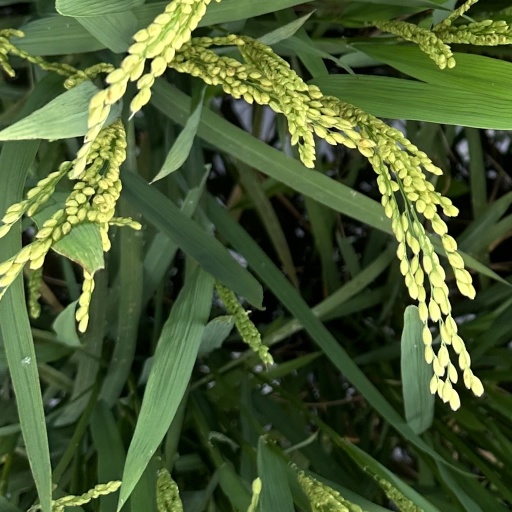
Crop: rice